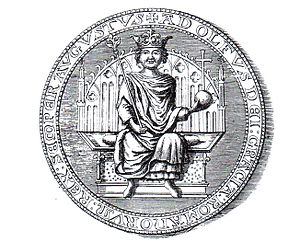
Adolf af Nassau (tysk konge)
Adolf af Nassau var Tysklands konge fra 1292 til 1298.